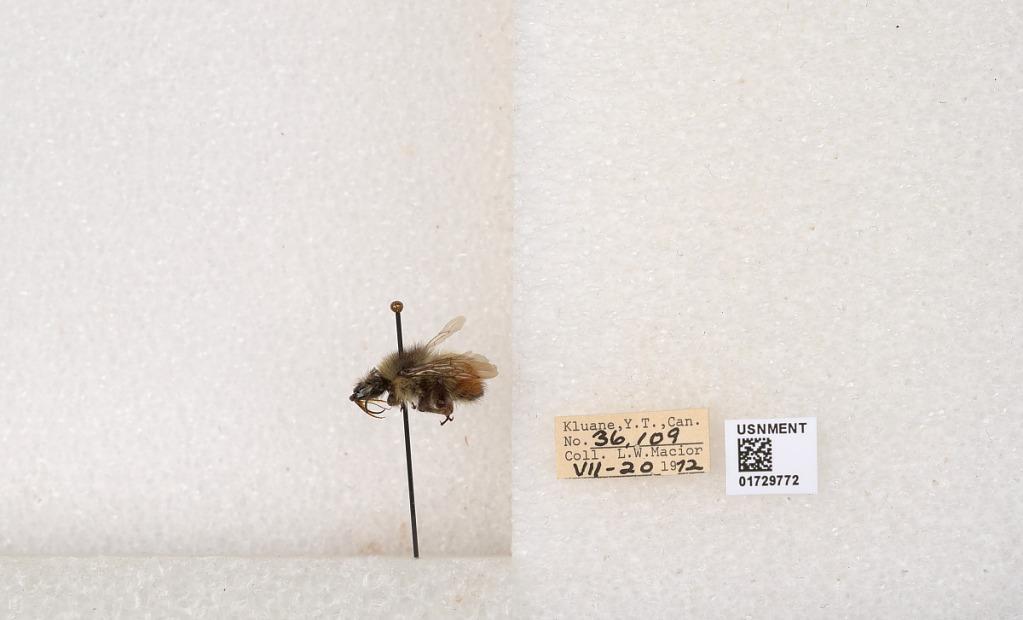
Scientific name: Bombus flavifrons Cresson
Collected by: L. Macior
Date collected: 1972-7-20
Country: Canada
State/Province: Yukon Territory
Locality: Kluane National Park and Reserve
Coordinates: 60.7493, -139.504